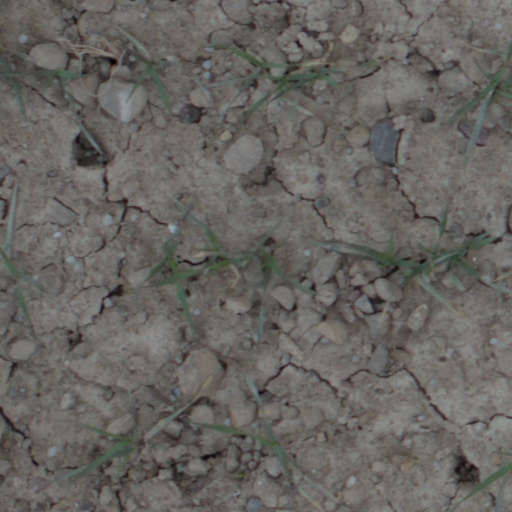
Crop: wheat